Hither Green

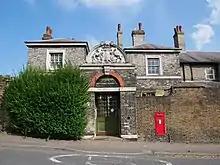
The 19th-century gate and walls around the Merchant Taylor's Almshouses, now Grade II listed

Mountsfield Park opened in August 1905 and has grown through several acquisitions since then. The location of the original park included the substantial residence called Mountsfield, home of noted entomologist Henry Tibbats Stainton. The house was demolished but remnants of the garden remain.